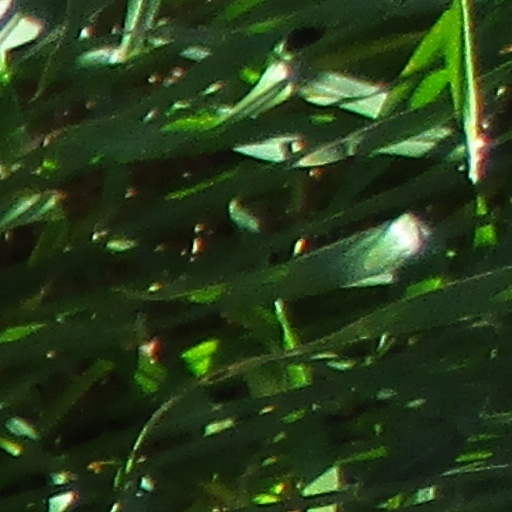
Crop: wheat